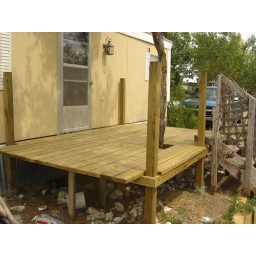
the tree is mainly for air conditioning in the house